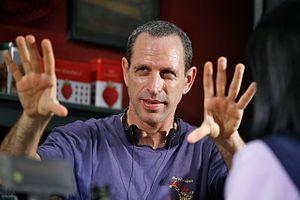
Un seul deviendra invincible : Dernier Round, ou Invincible 2 au Québec, est un film américain d'arts martiaux réalisé par Isaac Florentine et sorti en 2006.